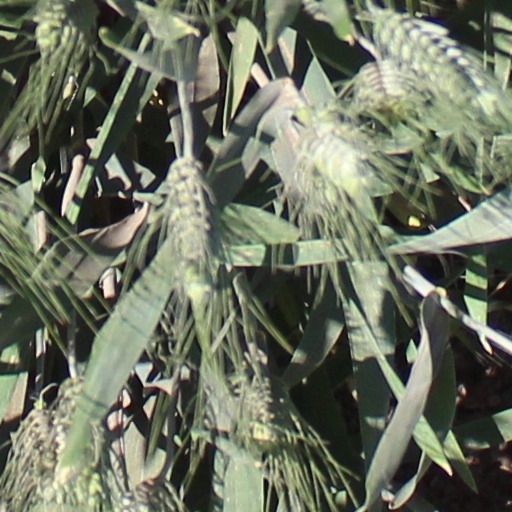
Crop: wheat